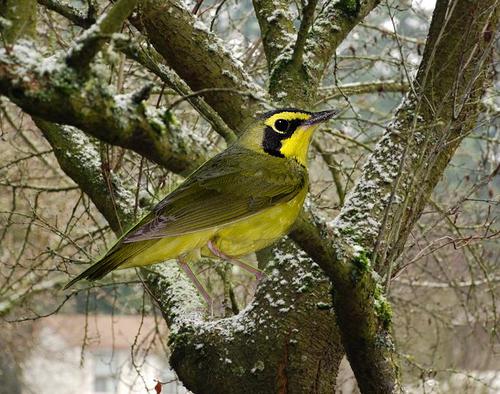
Bird species: Kentucky_Warbler
Bird type: landbird
Background: land